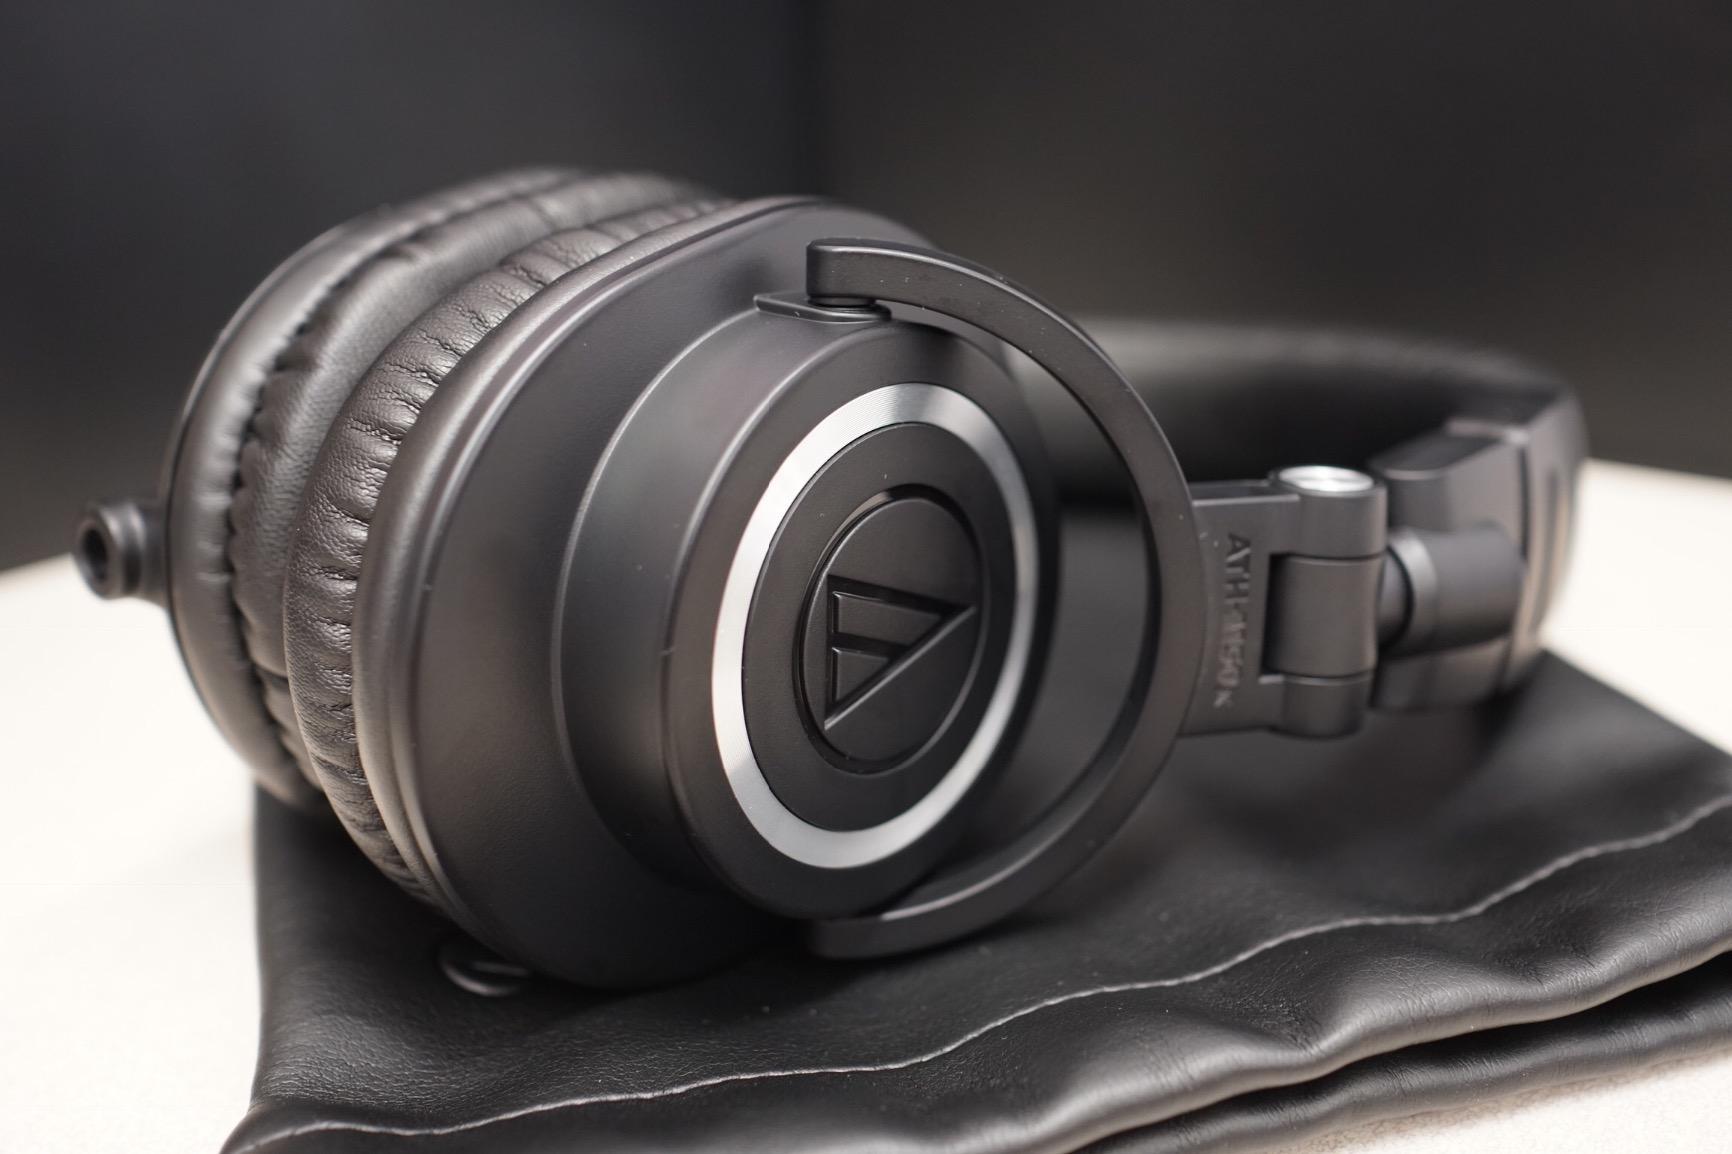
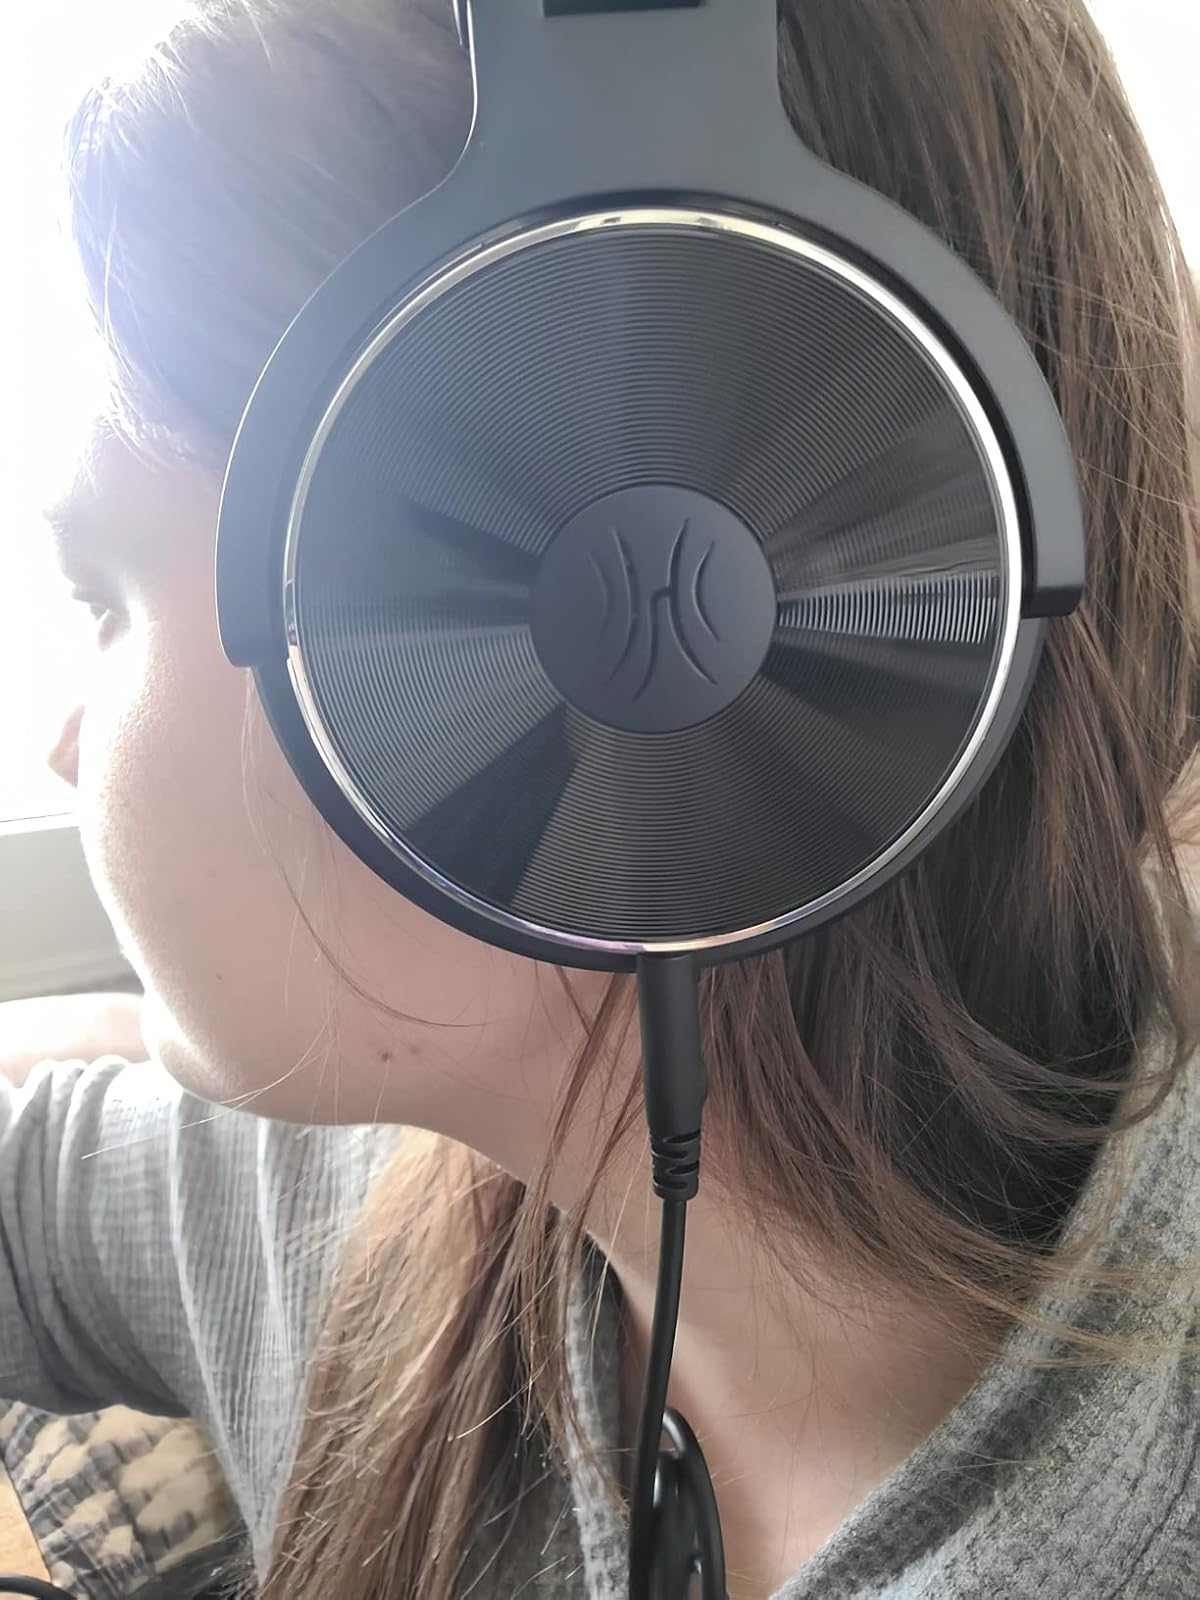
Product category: headphones
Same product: no